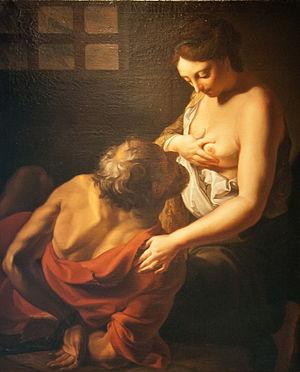
Antoine Rivalz, ou Antoine Rivals, né à Toulouse le 12 mars 1667, mort dans la même ville le 11 décembre 1735, est un peintre français.
Le musée Bossuet est le musée d'art et d'histoire de la ville de Meaux. Situé dans l'ancien palais épiscopal, il porte le nom de l'illustre orateur et théologien Jacques-Bénigne Bossuet, évêque de Meaux de 1681 à 1704.